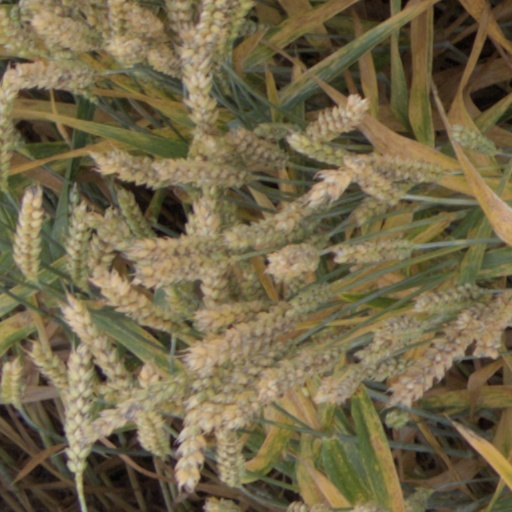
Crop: wheat